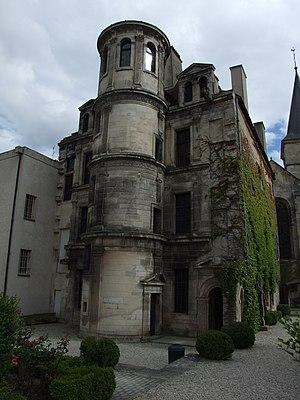
Musée de Châtillon-sur-Seine, Châtillon-sur-Seine, Côte-d'Or, Bourgogne, FRANCE
Le musée du Pays Châtillonnais - Trésor de Vix est le nouveau nom qu'a pris en 2009 le musée archéologique de Châtillon-sur-Seine. Il avait été créé à la fin du XIXᵉ siècle. Il est géré par la Communauté de communes du Pays Châtillonnais.